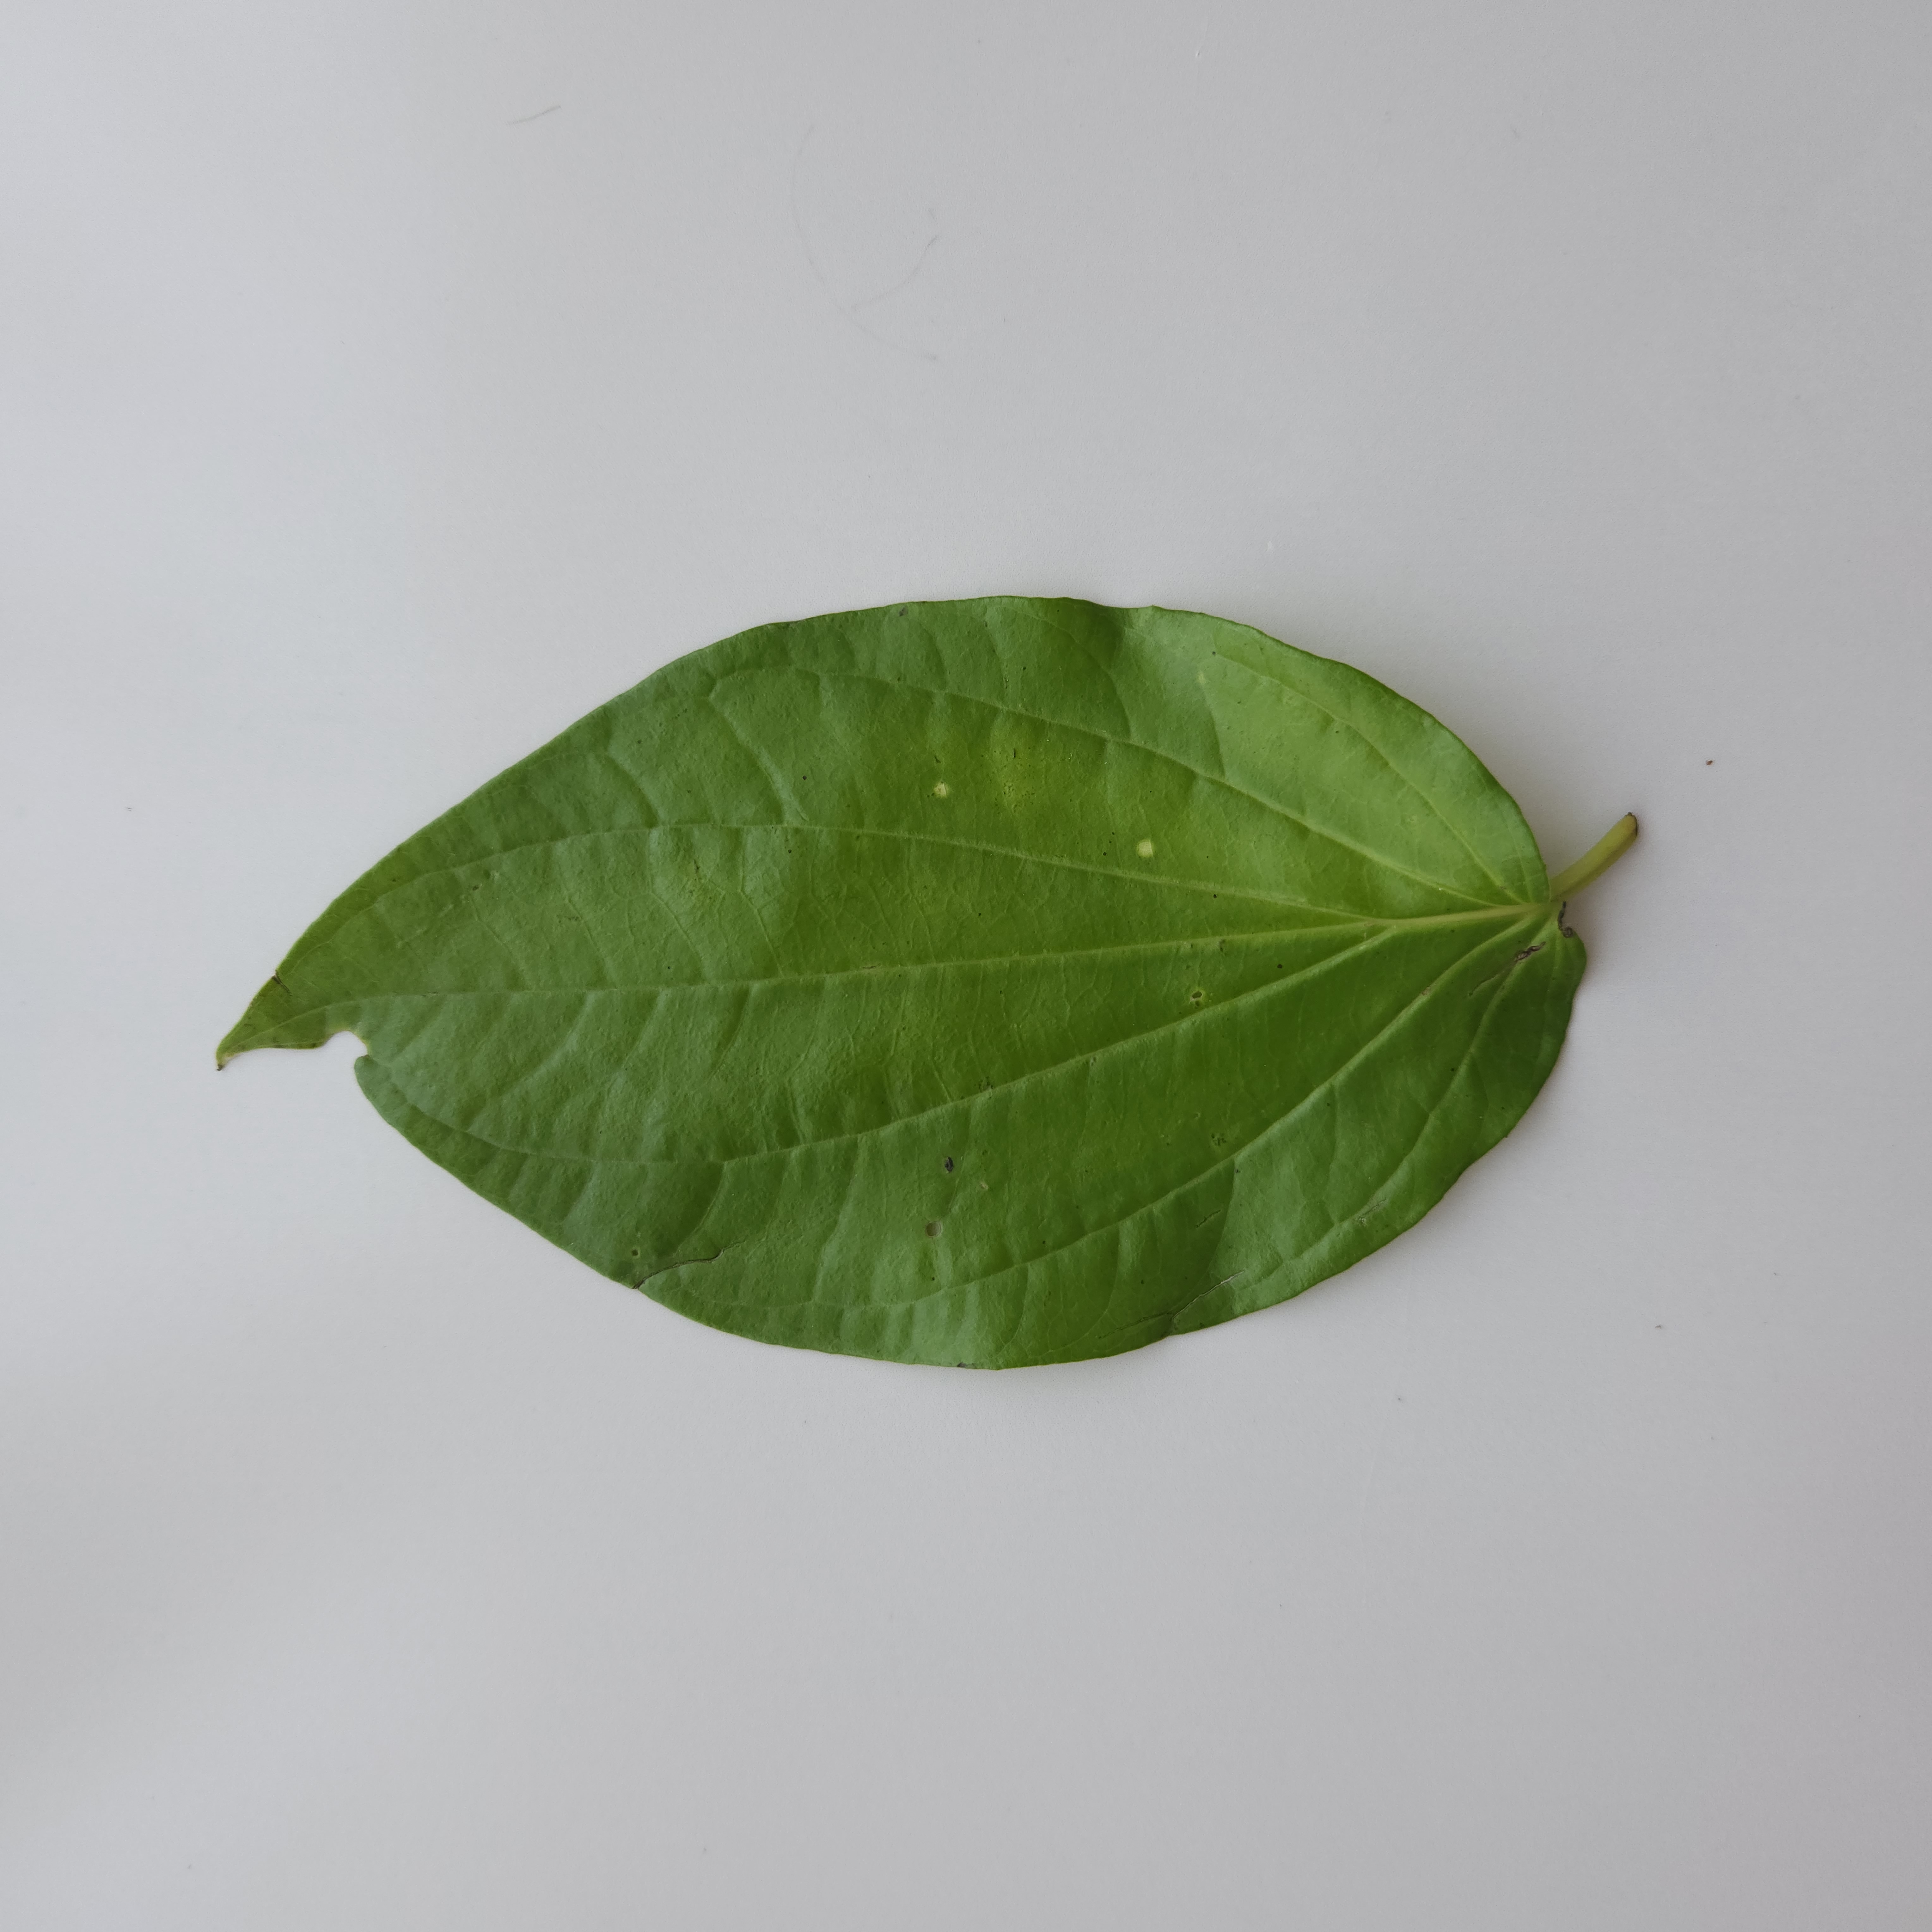
Label: Healthy